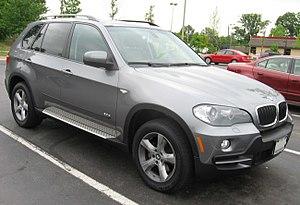
Le marché automobile français a progressé de 3,2 % en 2007 avec 2 064 543 véhicules vendus.